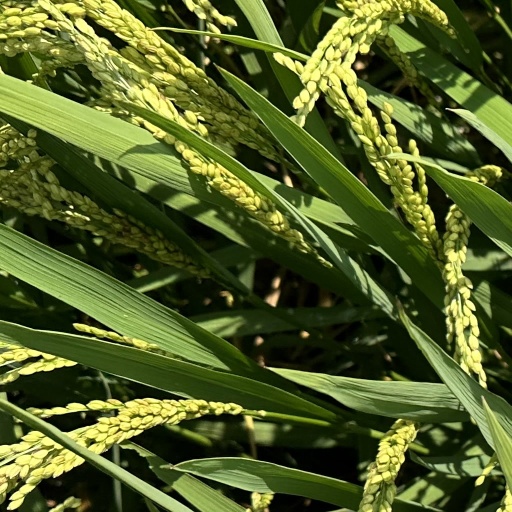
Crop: rice